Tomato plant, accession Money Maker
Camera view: vertical (180 deg); turntable rotation: 120 degrees
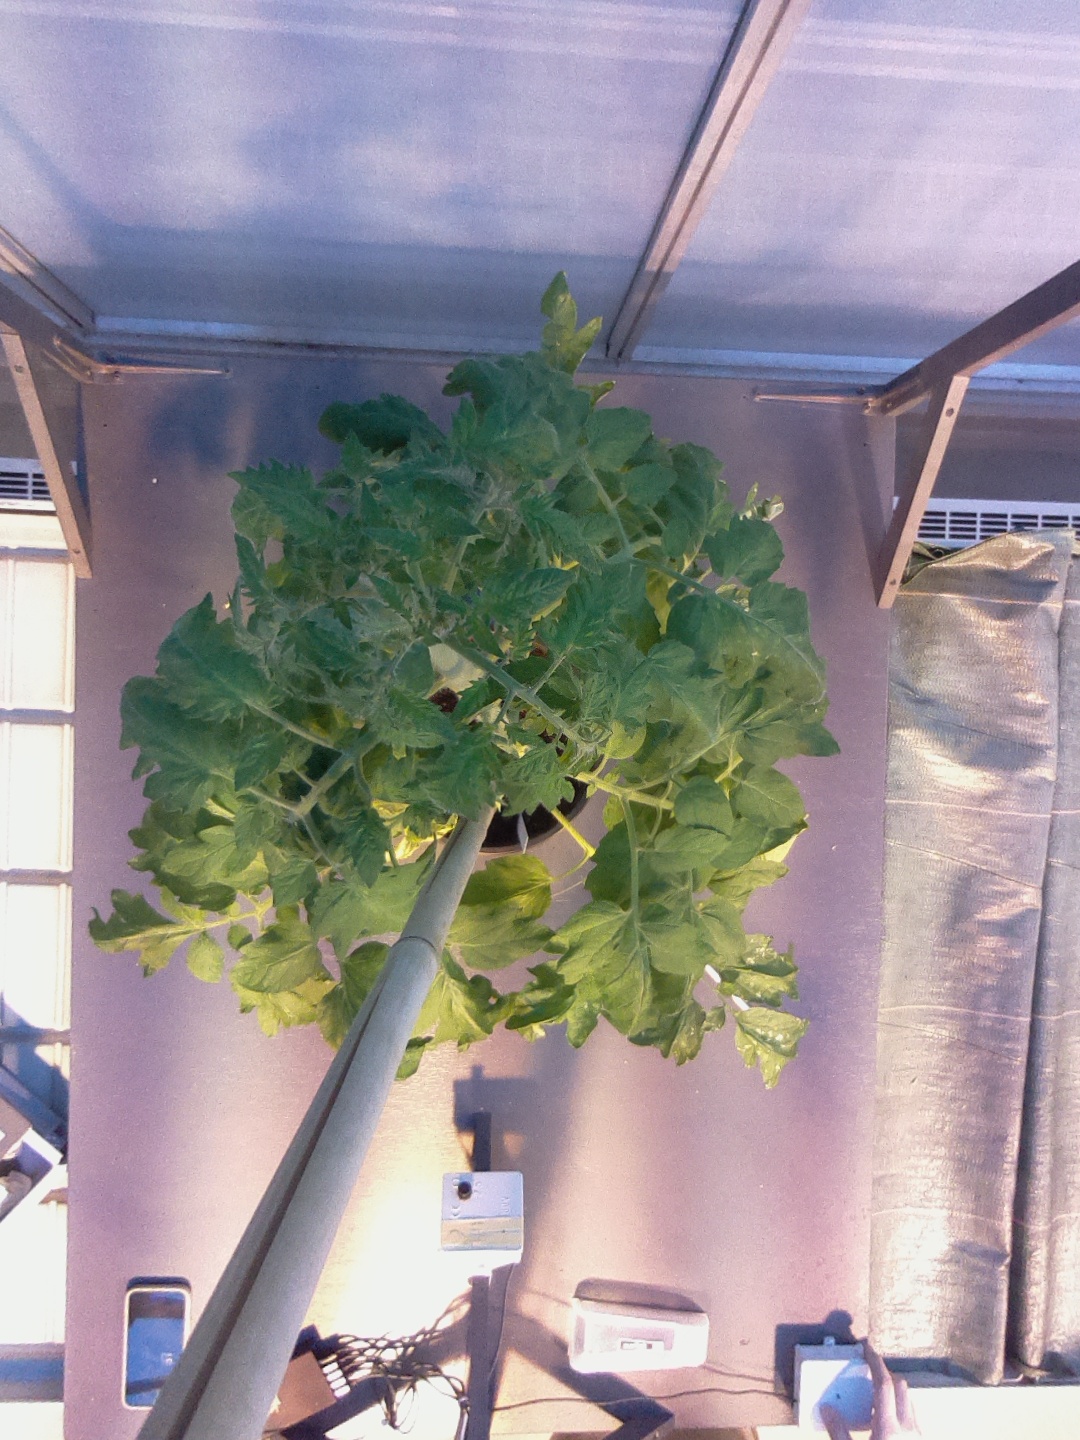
BBCH growth stage 68: Full flowering, 80%-90% of flowers open, more petals falling